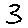
Label: 3